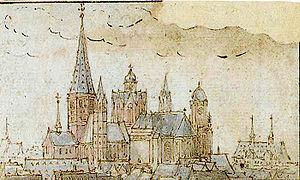
La cathédrale Saint-Martin de Mayence est le siège du diocèse de Mayence en Allemagne. Son saint patron est Martin de Tours, l'un des Pères de l'Église. Son chœur est dédié à saint Étienne, premier martyr chrétien. La base de sa construction est une « basilique à colonnes » d'architecture romane possédant trois nefs, à laquelle ont été ajoutés par la suite des éléments gothiques et baroques. Elle a fêté son millénaire en 2009.
Wenceslas Hollar ou Wenceslaus Hollar, né le 13 juillet 1607 à Prague et mort le 25 mars 1677 à Londres, est un dessinateur et graveur originaire de Bohême.